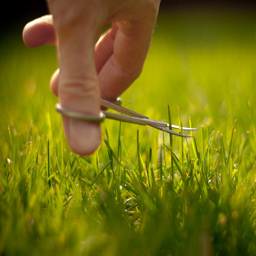
SOMEONE CUTTING A PIECE OF GRASS WITH A LITTLE PAIR OF SCISSORS.
A person cutting a blade of grass with a small pair of scissors.
Someone is trimming the tips of the grass with nail scissors.
A PERSON WITH A SMALL PAIR OF SCISSORS CUTTING GRASS
A person cuts grass in a yard using a small pair of scissors.